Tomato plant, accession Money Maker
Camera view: tilt-top (135 deg); turntable rotation: 30 degrees
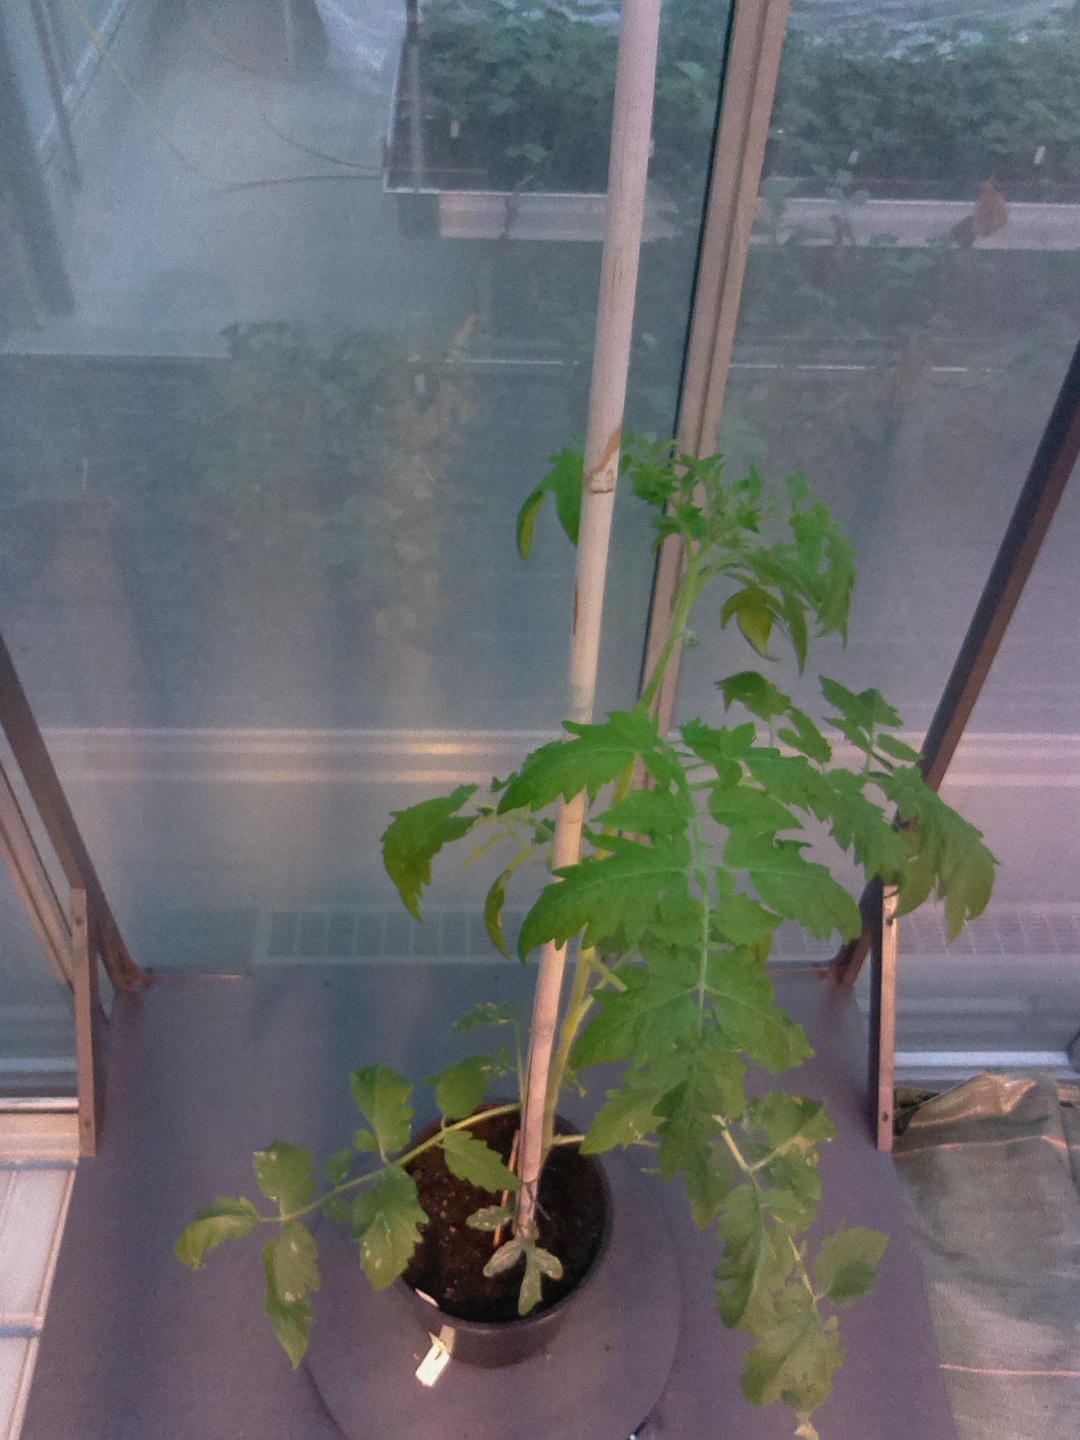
BBCH growth stage 51: First inflorence visible, visible closed flower bud